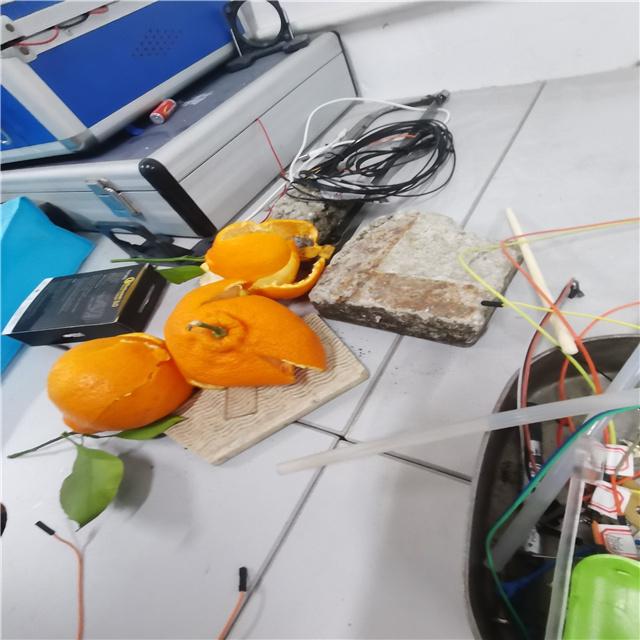
Label: peels